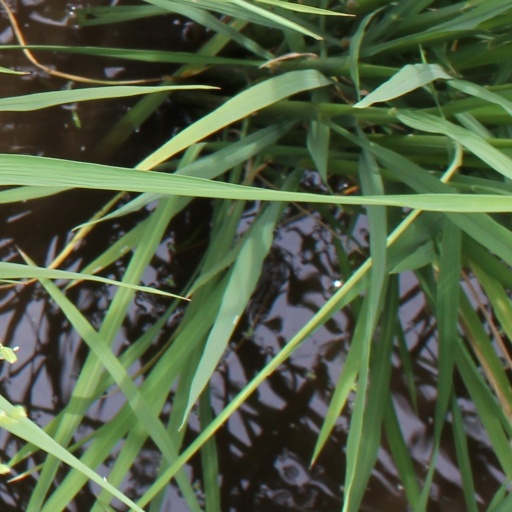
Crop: rice